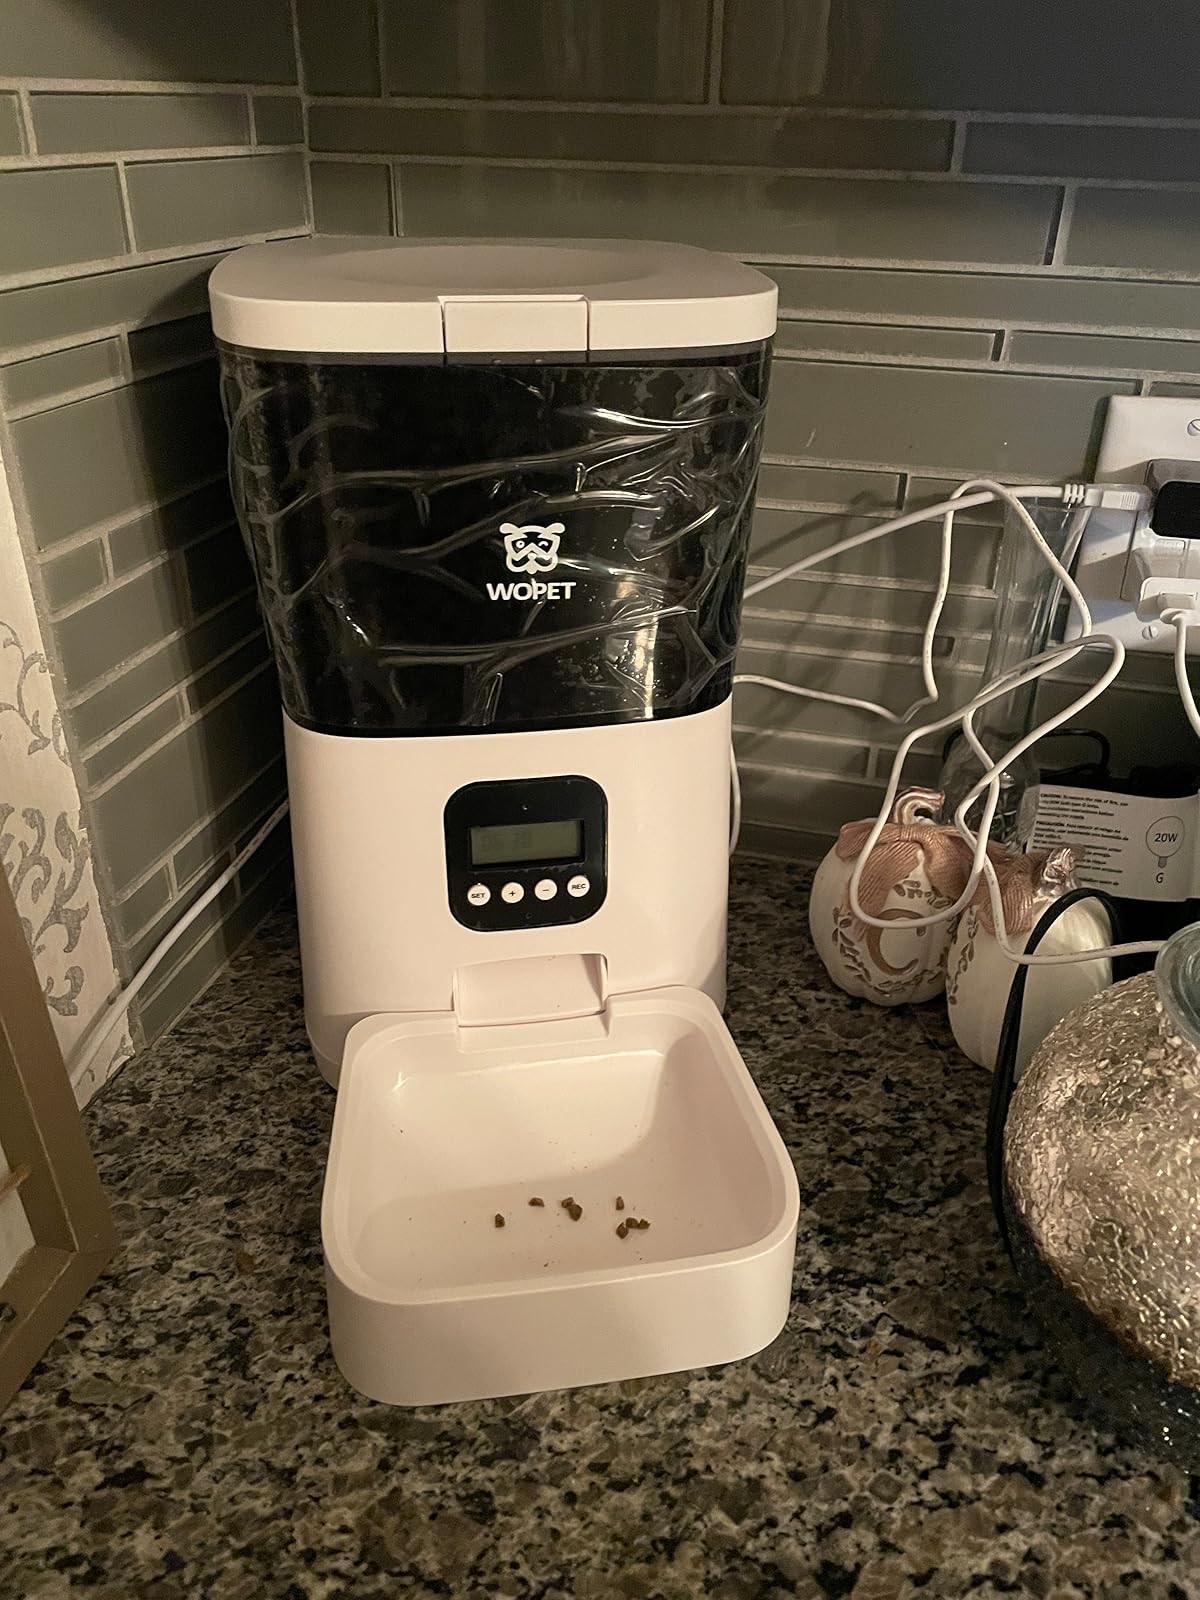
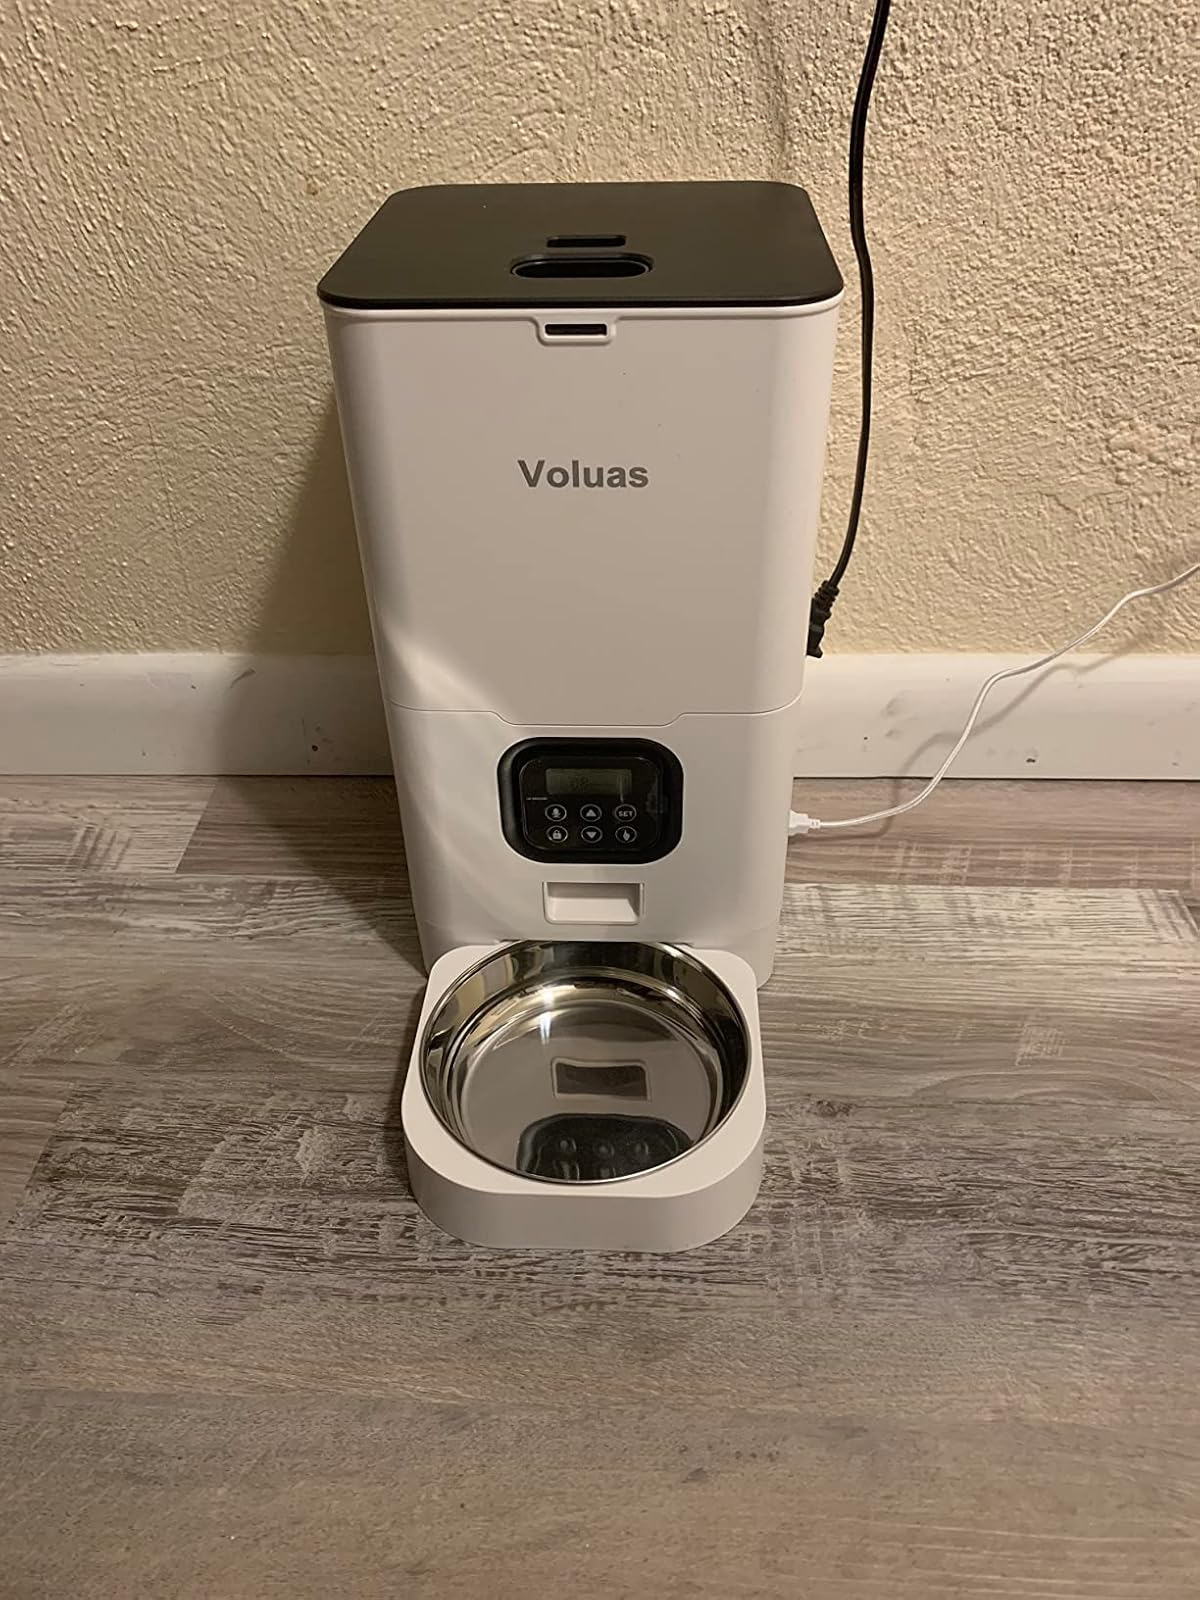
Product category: items_feeder
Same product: no